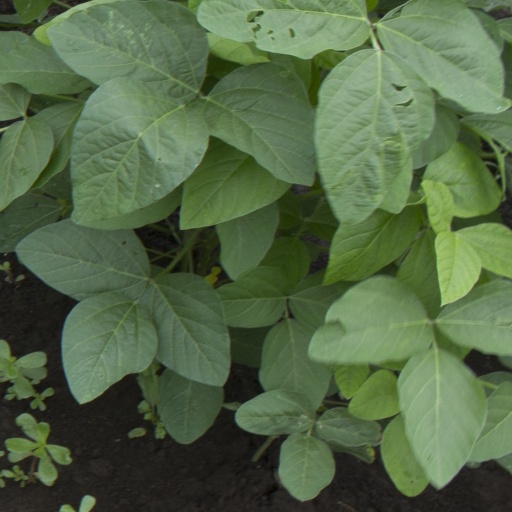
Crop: soybean